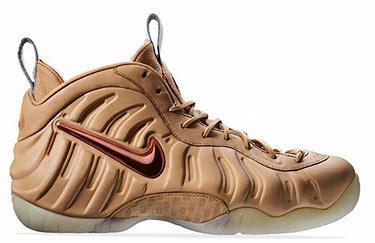
Brand: Nike
Model: Air Foamposite Pro